Rhumb line

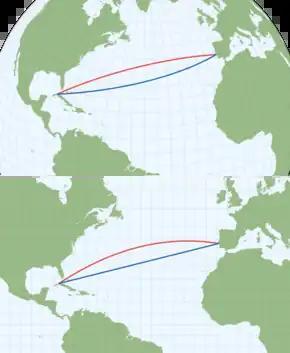
A rhumb line (blue) compared to a great-circle arc (red) between Lisbon, Portugal and Havana, Cuba. Top: orthographic projection. Bottom: Mercator projection.

Let be the longitude of a point on the sphere, and its latitude. Then, if we define the map coordinates of the Mercator projection as